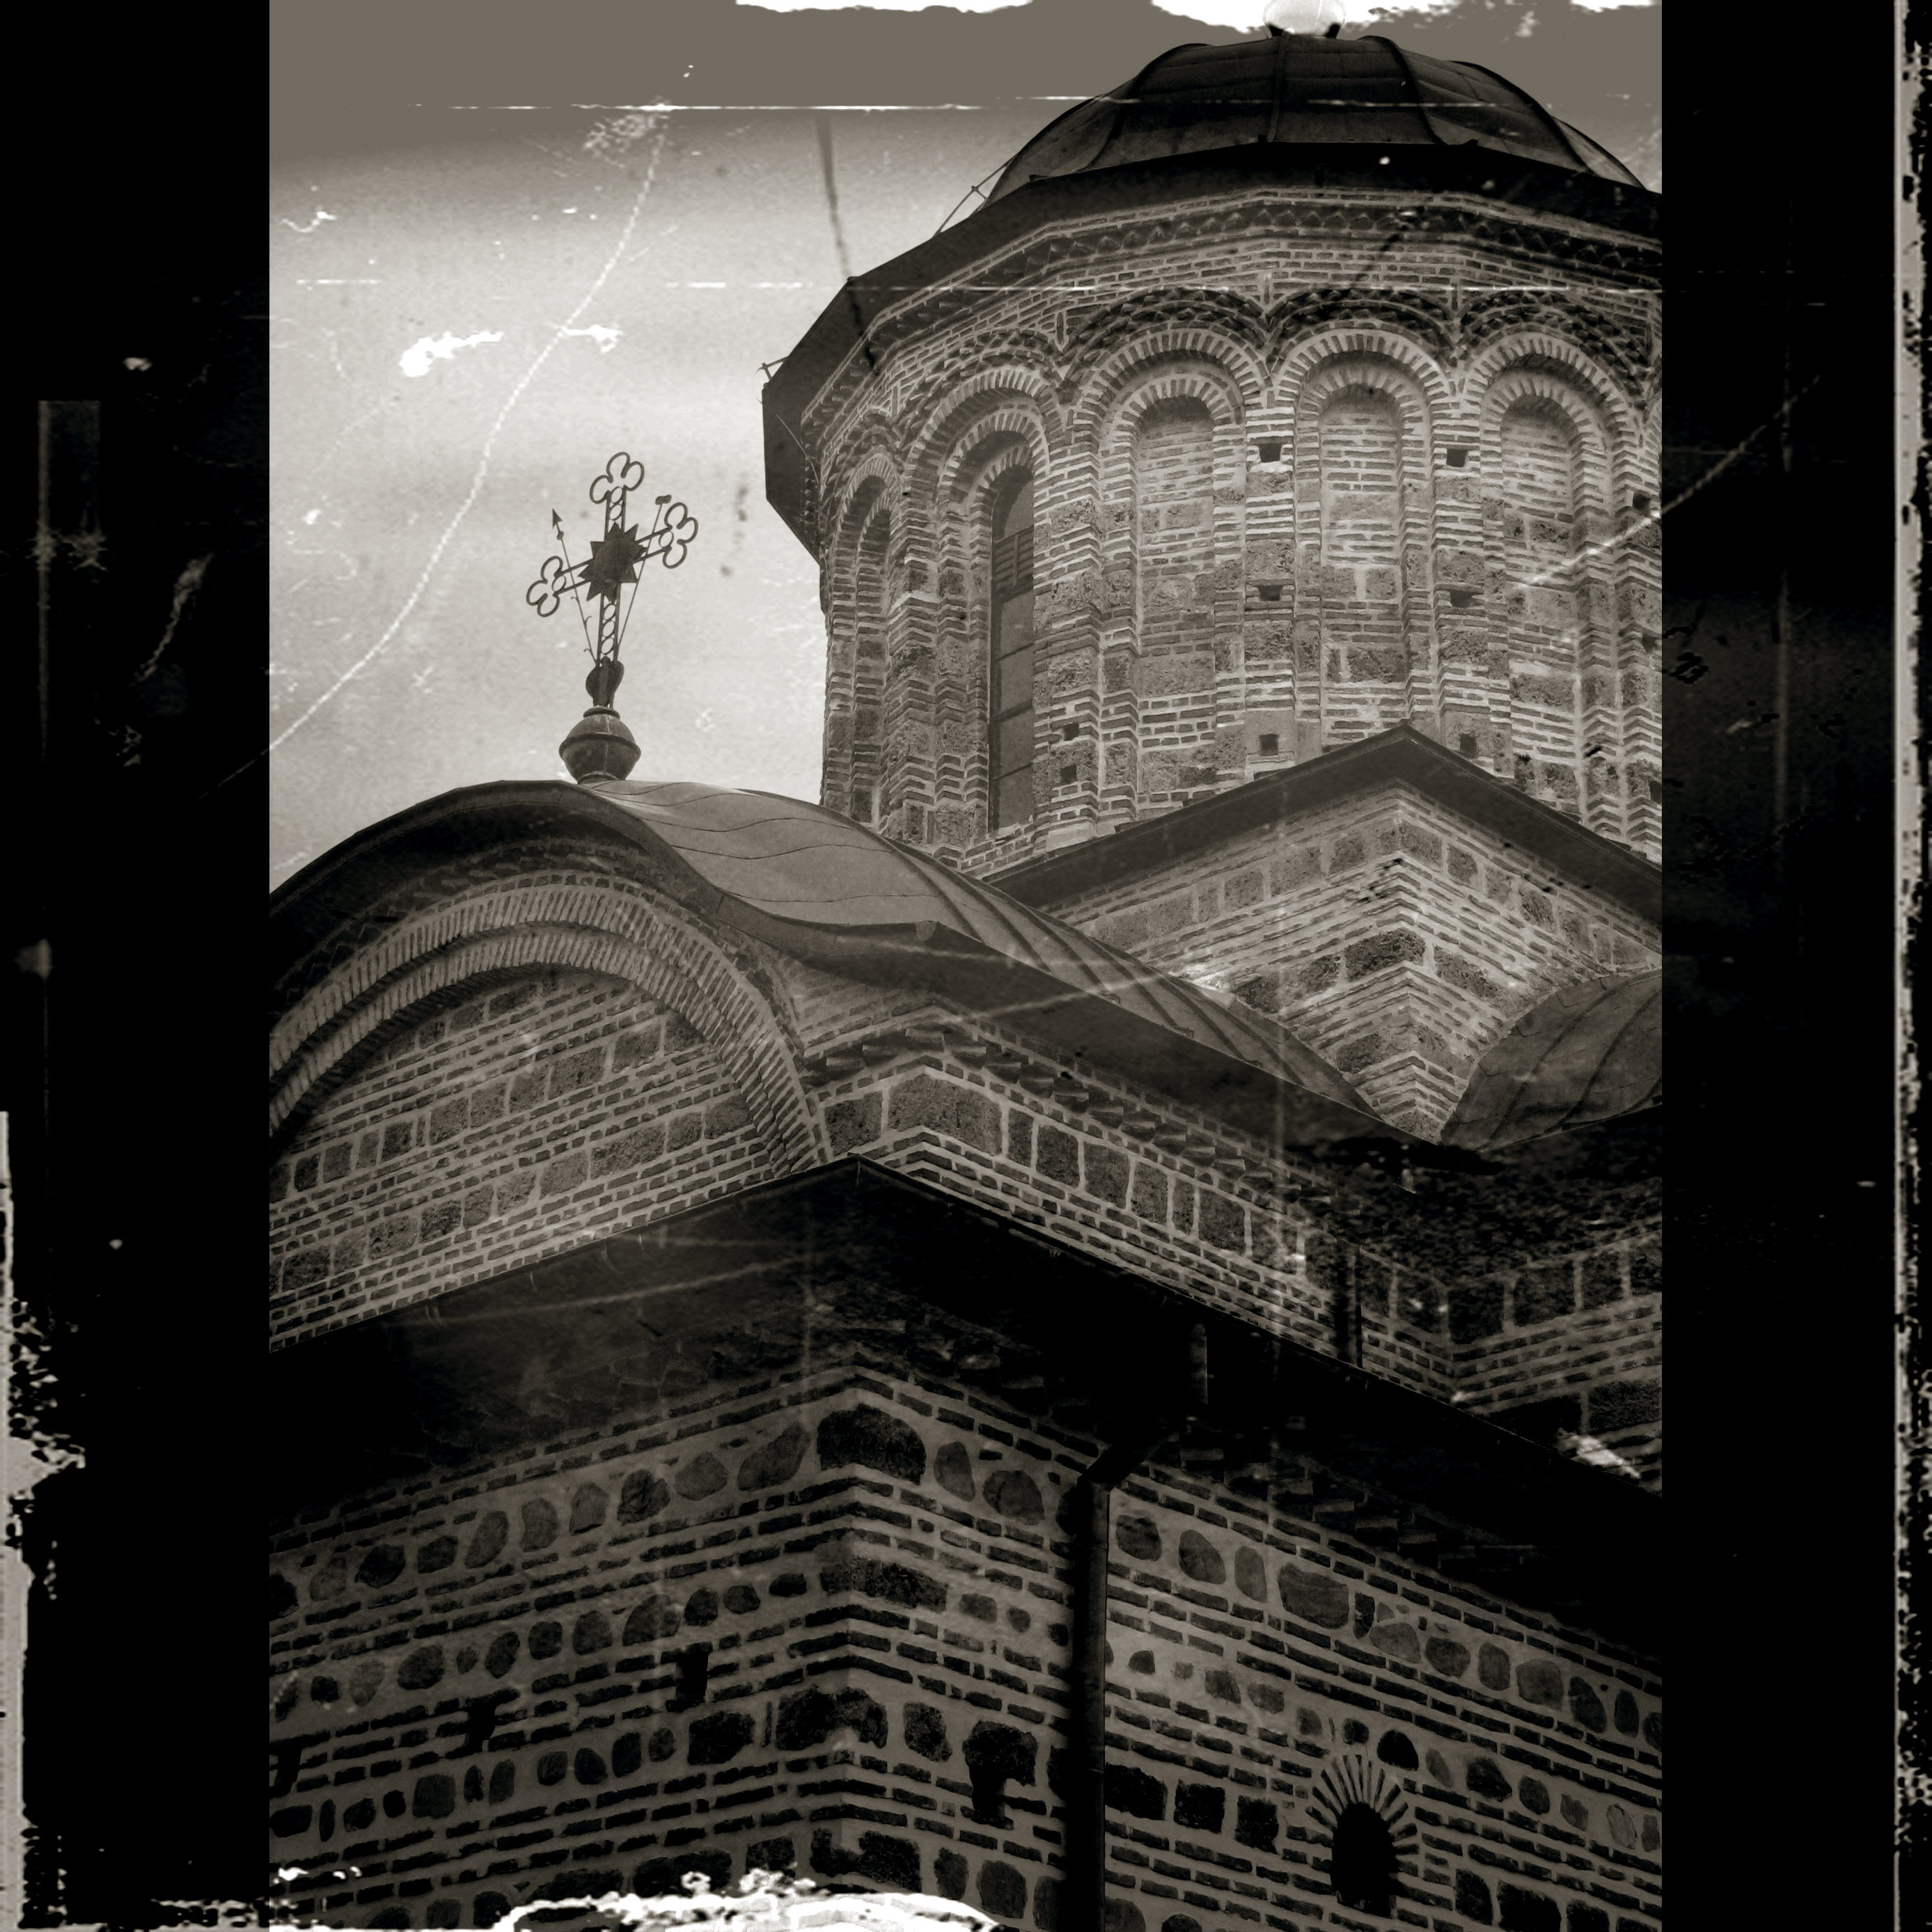
black and white, architecture, white, photography, house, texture, window, building, monument, photo, explore, religion, landmark, darkness, church, black, monochrome, christian, arhitecture, photos, religious, free, art, p, de, symmetry, churches, photograph, roman, fotografie, christianity, romana, image, explored, orthodox, unesco, eastern, shape, romania, bor, byzantine, aged, biserica, arhitectura, wallachia, muntenia, orthodoxy, romanian, ortodoxa, patrimoniu, ortodoxia, ortodoxie, ecclesiastical, bisericeasc, cladire, edificiu, byzantium, constantinopolitan, bizantin, valahia, tararomaneasca, curteadearges, lmiagiima1364701, bizant, imperiul, cre tinism, cre tin, r's rit, bizan ul, basile a, roma on, urban area, monochrome photography, ancient history